Somerset Light Infantry

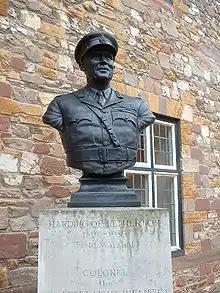
Allan Francis John Harding, 1st Baron Harding of Petherton. Colonel of the Somerset Light Infantry 1953–1959.

The conduct of the 13th at Jalalabad was officially rewarded on 26 August 1842, when Prince Albert offered his patronage to the regiment and permitted his name to be used in its title, becoming the 13th (1st Somersetshire) (Prince Albert's Light Infantry) Regiment of Foot. At the same time, the regimental facings were changed from yellow to (royal) blue, and the badge of a mural crown with a scroll inscribed "Jellalabad" was granted for display on the colours and uniform of the regiment. The unit was also honoured with the firing of a twenty-one gun salute at each army station it passed on its return to India.